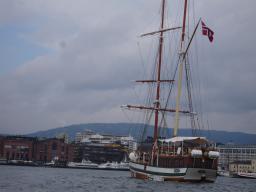
Label: Background_without_leaves